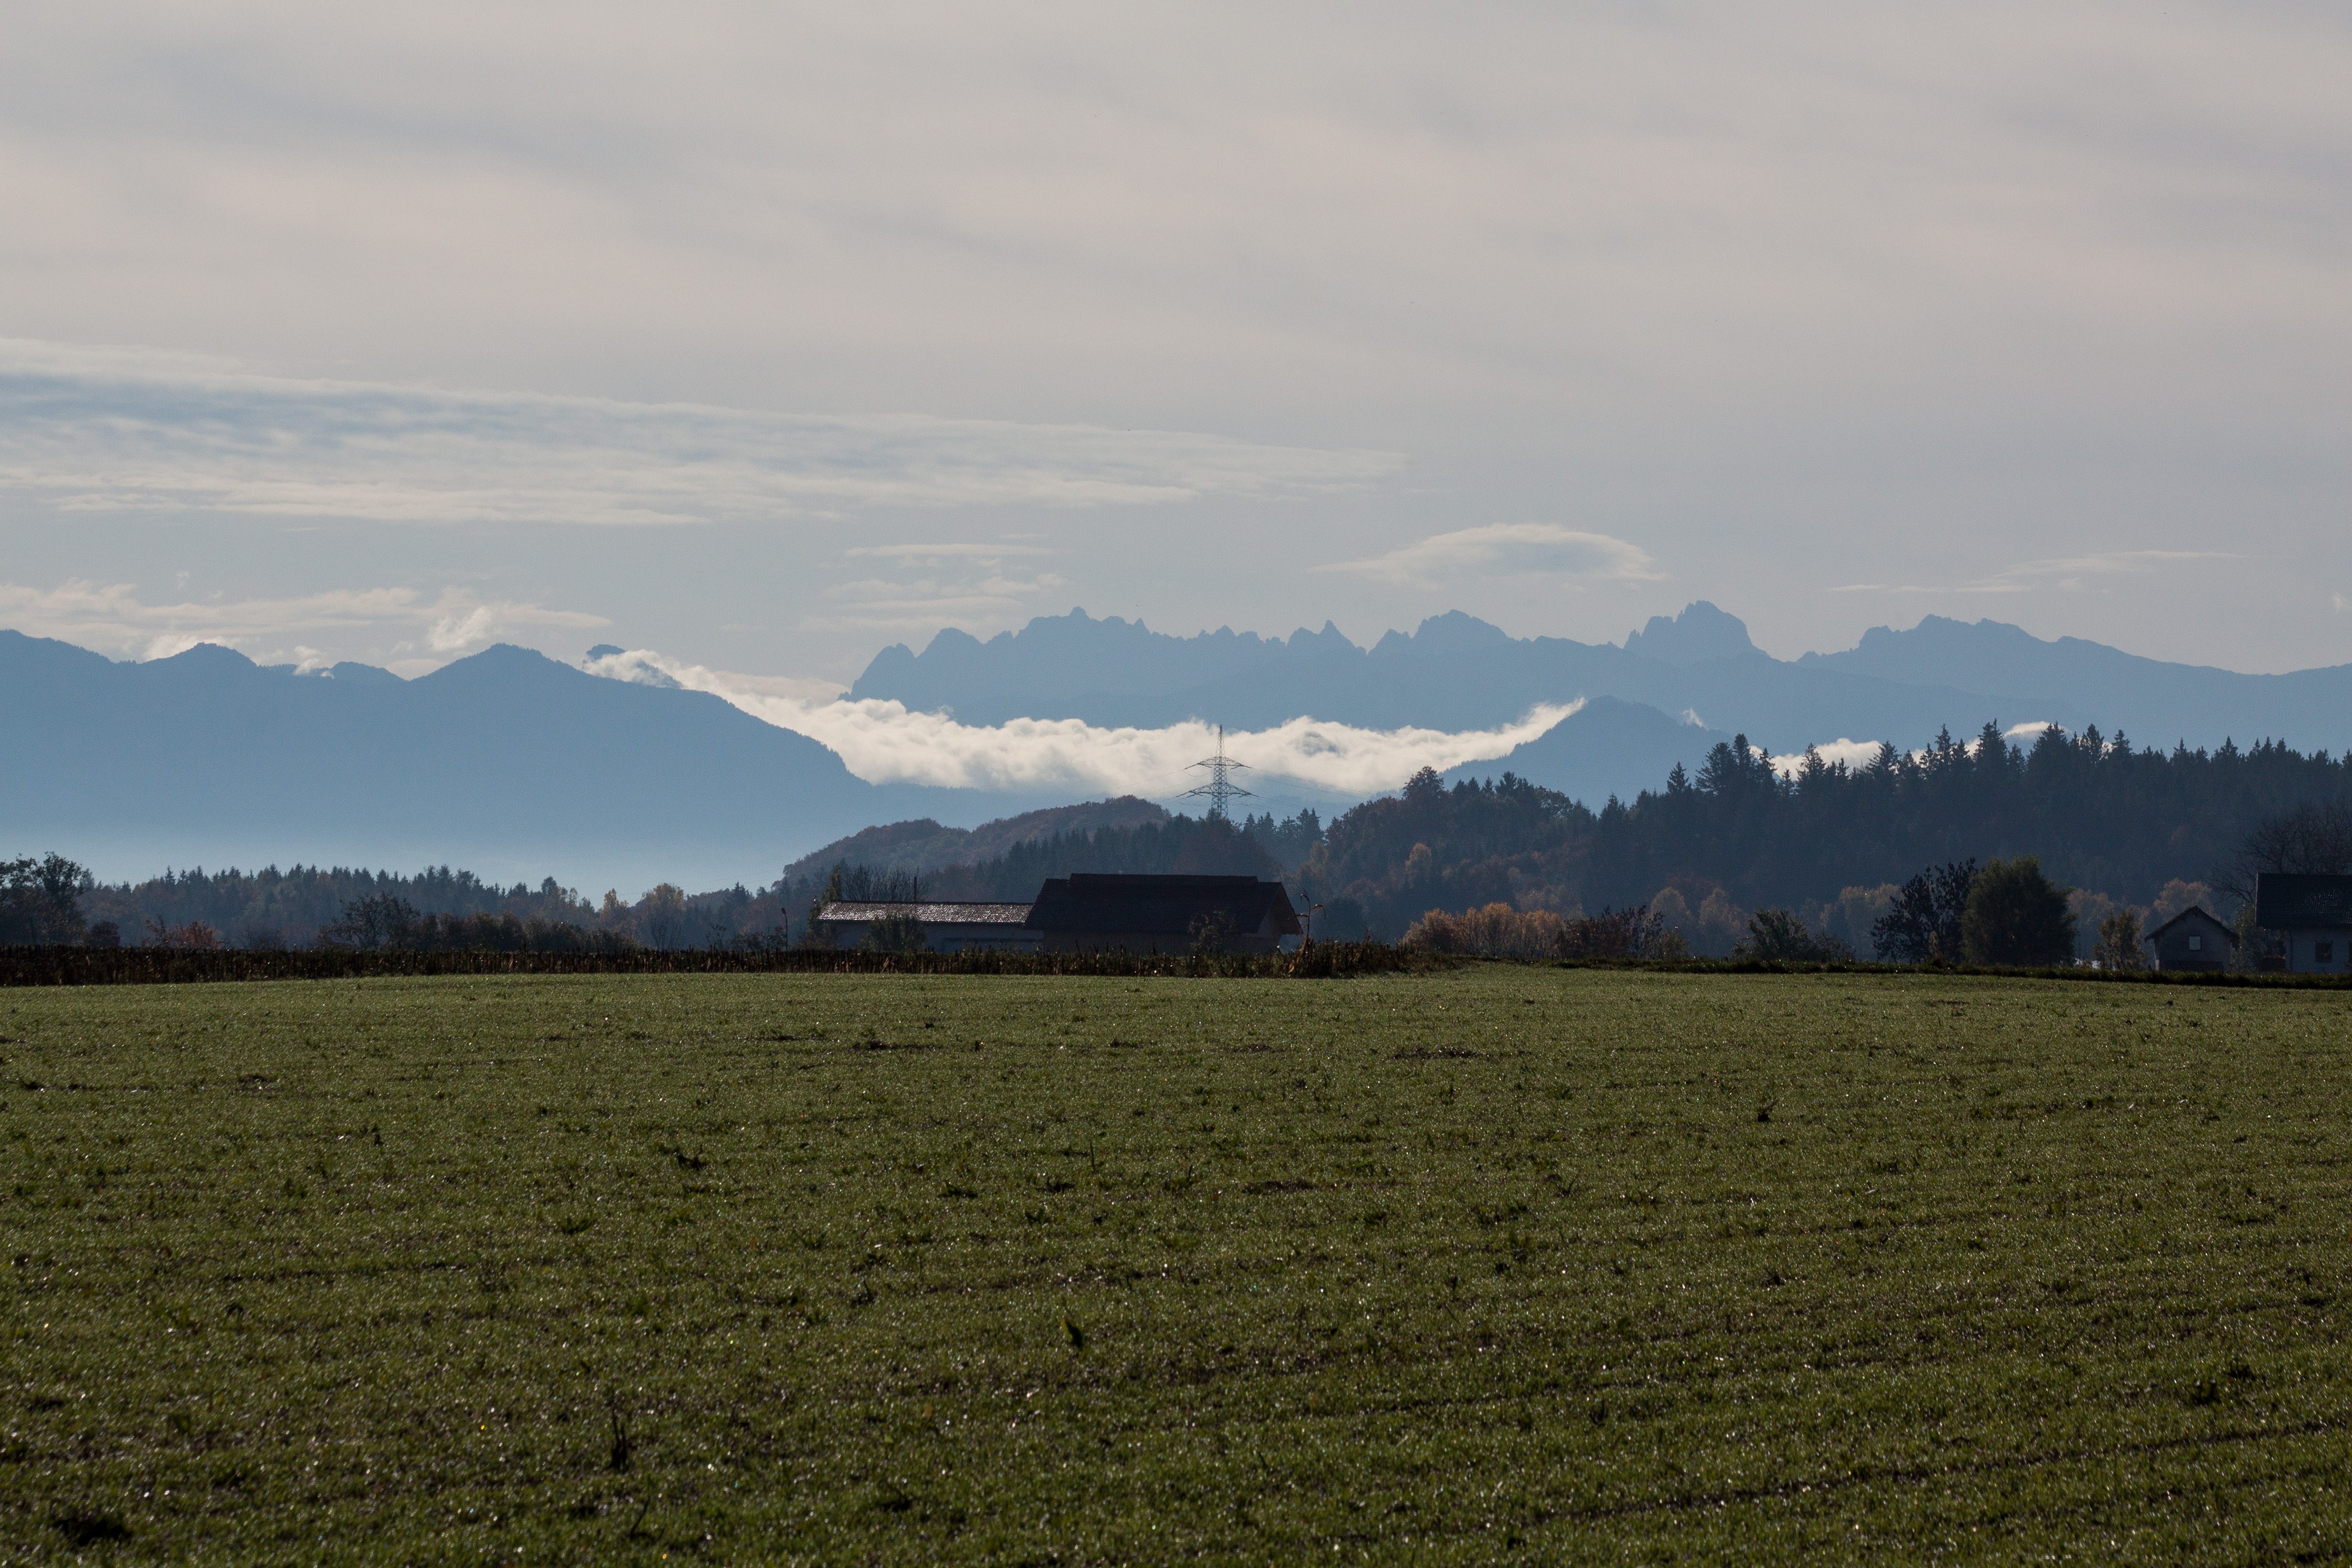
landscape, tree, nature, forest, grass, horizon, mountain, cloud, sky, mist, field, farm, meadow, prairie, morning, hill, barn, dawn, valley, mountain range, mast, pasture, autumn, haze, alpine, blue, agriculture, highland, plain, trees, grey, clouds, mountains, grassland, plateau, habitat, ecosystem, arable, rural area, distant view, upper bavaria, electric pole, hair dryer, geographical feature, atmospheric phenomenon, mountainous landforms, f hn clouds, transmission mast